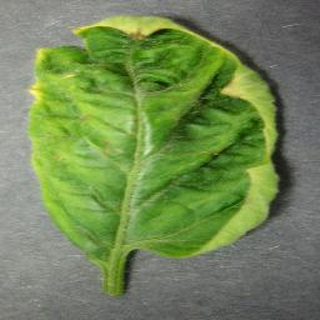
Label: tomato_yellow_leaf_curl_virus